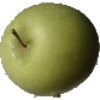
Label: Apple Granny Smith 1